Lokrum

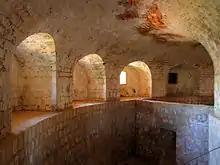
The interior of Fort Royal Castle

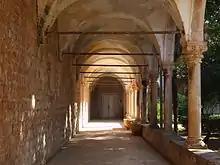
The former Benedictine monastery

The first written mention of Lokrum was in 1023 when the Benedictine abbey and monastery were founded. The name Lokrum comes from the Latin, , meaning sour fruit. This derives from the tradition of cultivating exotic plants on the island, a tradition started in the time of the Benedictines. The last Benedictines left the island in 1808.